History of secularism in France

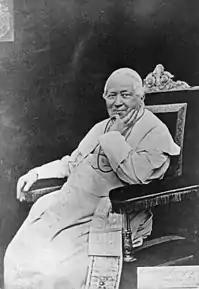
Pius IX, opponent of freedom of conscience

This English idea was adopted by the philosophy of the Enlightenment, which emphasized the primacy of civil law over divine law. It promoted the coexistence of all religions that accepted this principle while opposing those that did not, expressing a desire to formally distinguish between religious doctrines and state policies.